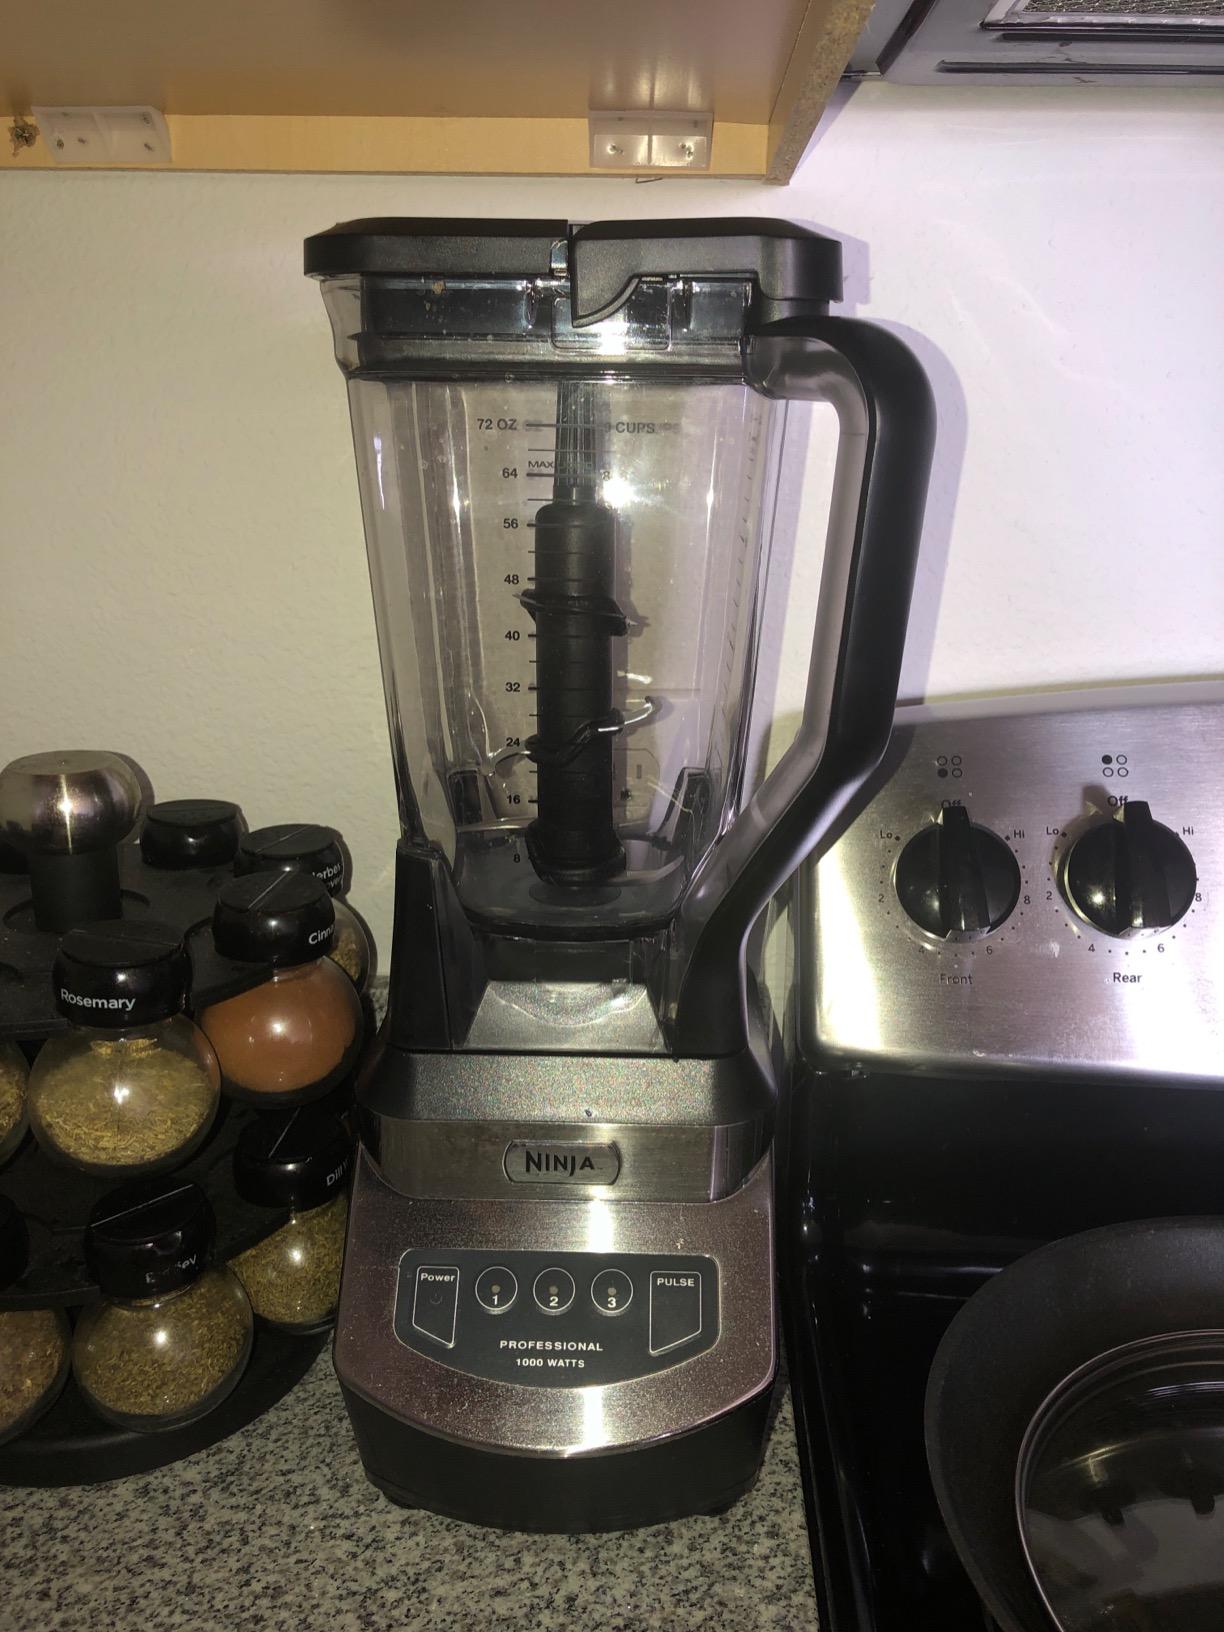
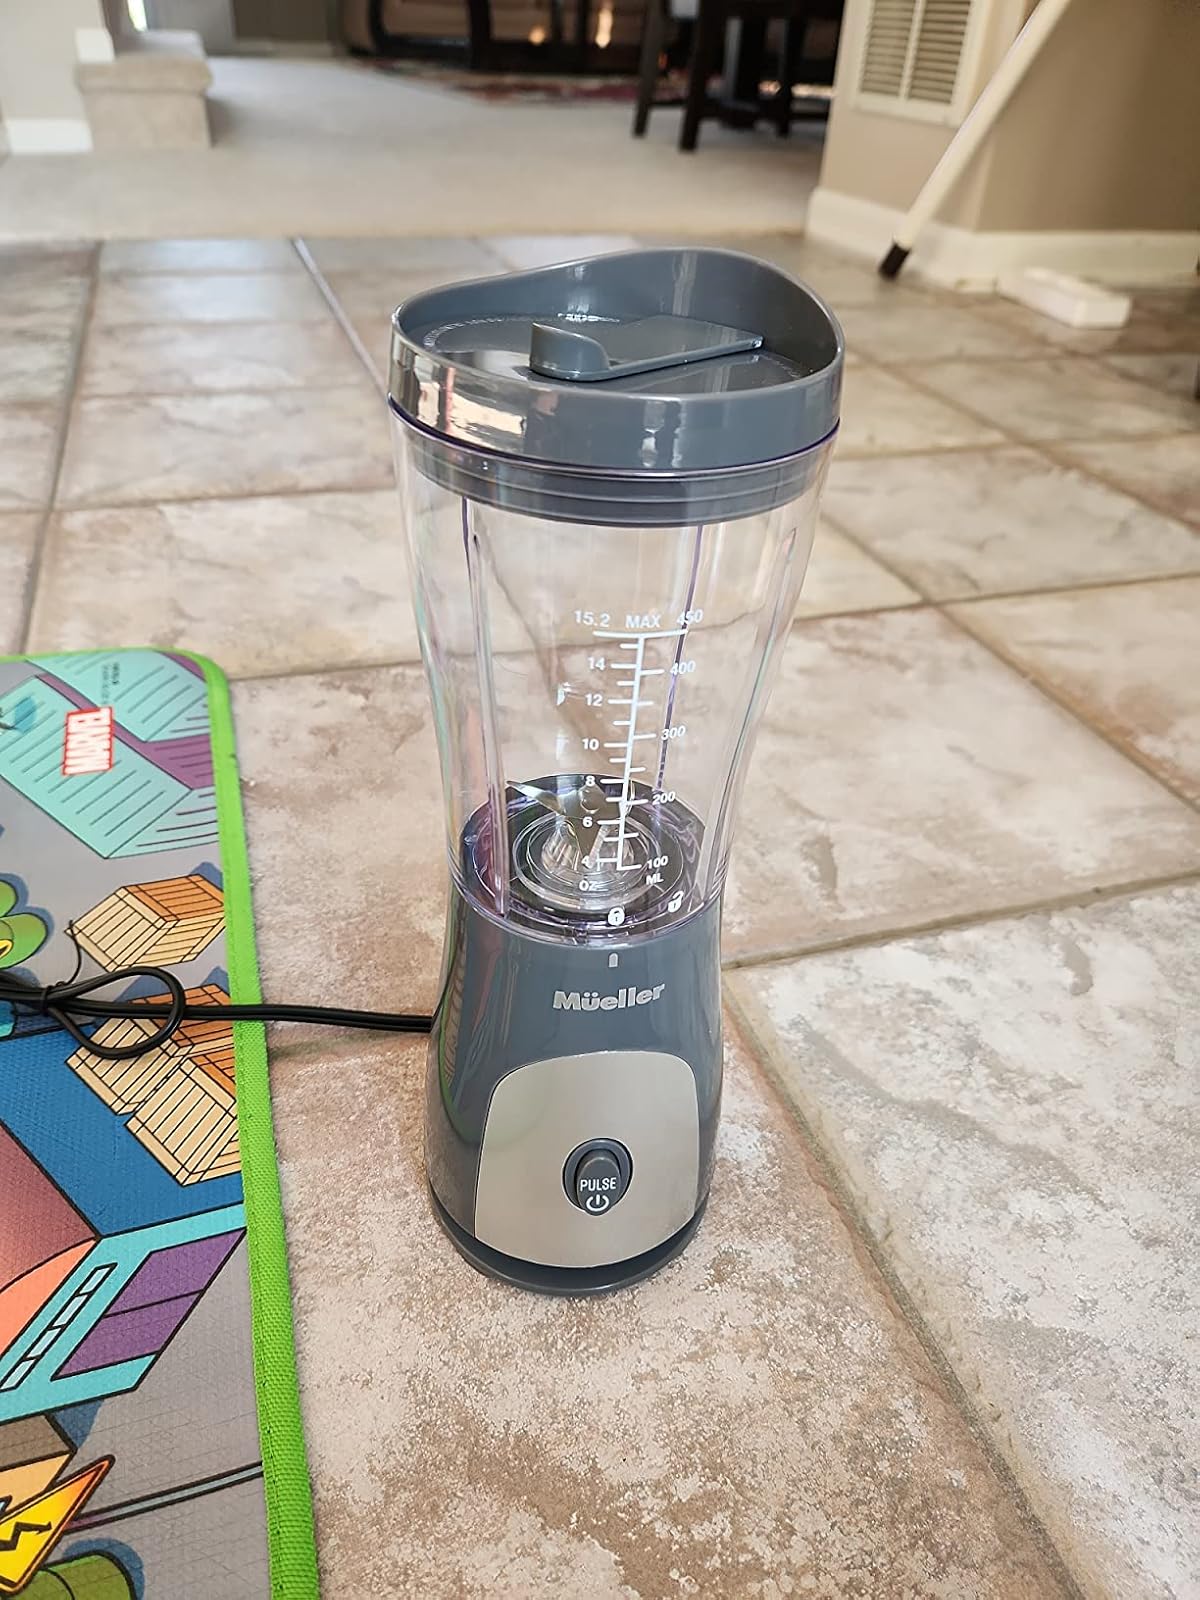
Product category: items_blender
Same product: no